Paul J. and Ida Trier House

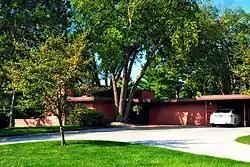

The Paul J. and Ida Trier House is a Usonian home designed by Frank Lloyd Wright in Johnston, Iowa, United States. Constructed in 1958, it was the last of seven Wright Usonians built in Iowa. While it is now located in a residential area, it was originally built on a site surrounded by rural farmland. The Trier house is a variation on the 1953 Exhibition House at the Solomon R. Guggenheim Museum in New York. The north wing of the house was designed by Taliesin Associates and built in 1967. It was originally the carport, which was enclosed for a playroom. The present carport on the front and an extension of the shop was added at the same time.